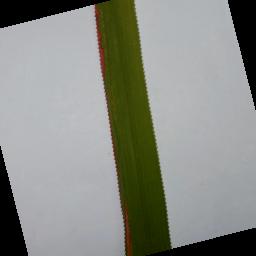
Label: Rice___Leaf_Blast